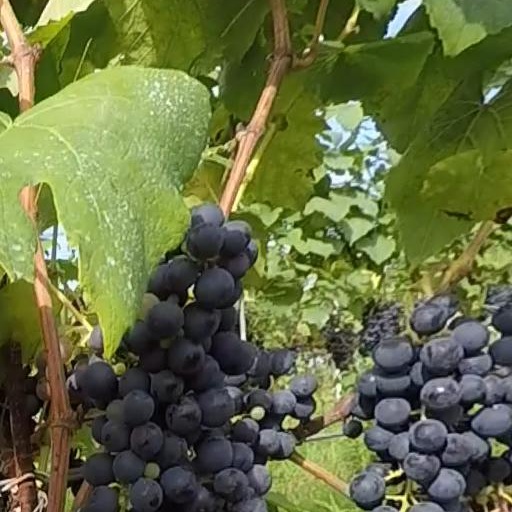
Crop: grape